Forty Words for Sorrow

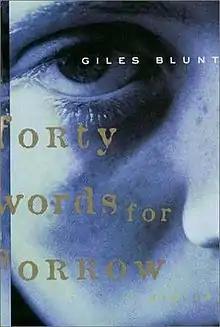
First edition

Forty Words for Sorrow is a 2000 crime novel from Canadian novelist Giles Blunt, and the first to feature his protagonists John Cardinal and Lise Delorme. Blunt had previous published one other novel, "Cold Eye", but this was his first crime novel, and the first to be a critical and commercial success. The novel won the Crime Writers' Association Silver Dagger in 2001, and was shortlisted for the Arthur Ellis Award for Best Novel.